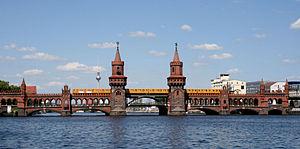
La ligne 1 du métro de Berlin est une des 10 lignes du métro de Berlin reliant Friedrichshain au sud-est de Charlottenburg sur le Kurfürstendamm.
La Berliner Verkehrsbetriebe, abrégé en BVG, est l'entreprise qui exploite les réseaux de métro, tramway et bus de l’agglomération de Berlin, ainsi que quelques lignes de bac-piétons.
La Sprée [spʁe] ou la Spree est une rivière allemande et tchèque, affluent de la Havel, donc sous-affluent de l'Elbe.
L’Oberbaumbrücke est un pont traversant la Spree à Berlin, construit en briques sur deux étages entre 1894 et 1896 par l'architecte Otto Stahn, dans le style néogothique d'Allemagne du nord. Il relie Friedrichshain et Kreuzberg, d'anciens arrondissements de la ville qui ont été séparés par le Mur de Berlin. Pour cela, il est devenu un important symbole de l'unité de la ville.